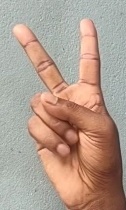
ASL sign: V